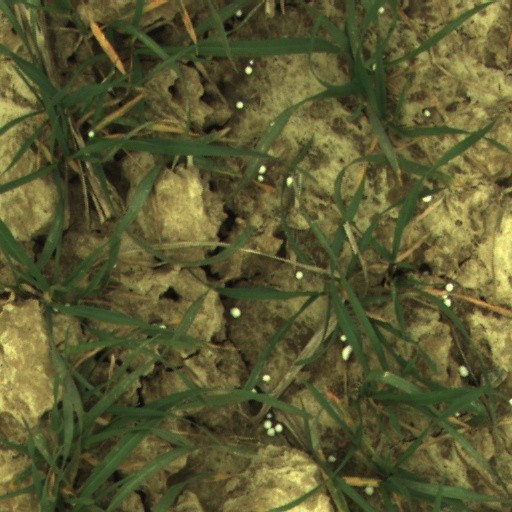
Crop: wheat